Suzanne McClelland (Miss Australia)

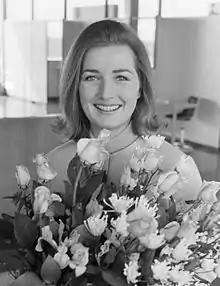
Suzanne McClelland in the Netherlands in 1969

McClelland was trained as a classical ballerina by Kathleen Gorham, but had to stop due to a foot injury.